Adam Mickiewicz

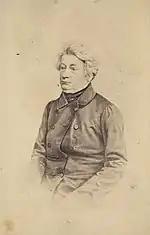
Mickiewicz

On 31 July 1832, Mickiewicz arrived in Paris, accompanied by a close friend and fellow ex-Philomath, the future geologist and Chilean educator Ignacy Domeyko. In Paris, he became active in many Polish émigré groups and published articles in ' ("The Polish Pilgrim"). The fall of 1832 saw the publication, in Paris, of the third part of his "Dziady" (smuggled into partitioned Poland), as well as of ', which Mickiewicz self-published. During this time, he made acquaintances with his compatriot the composer Frederic Chopin who would be one of Mickiewicz's closest friends in Paris. In 1834 he published another masterpiece, his epic poem "Pan Tadeusz".